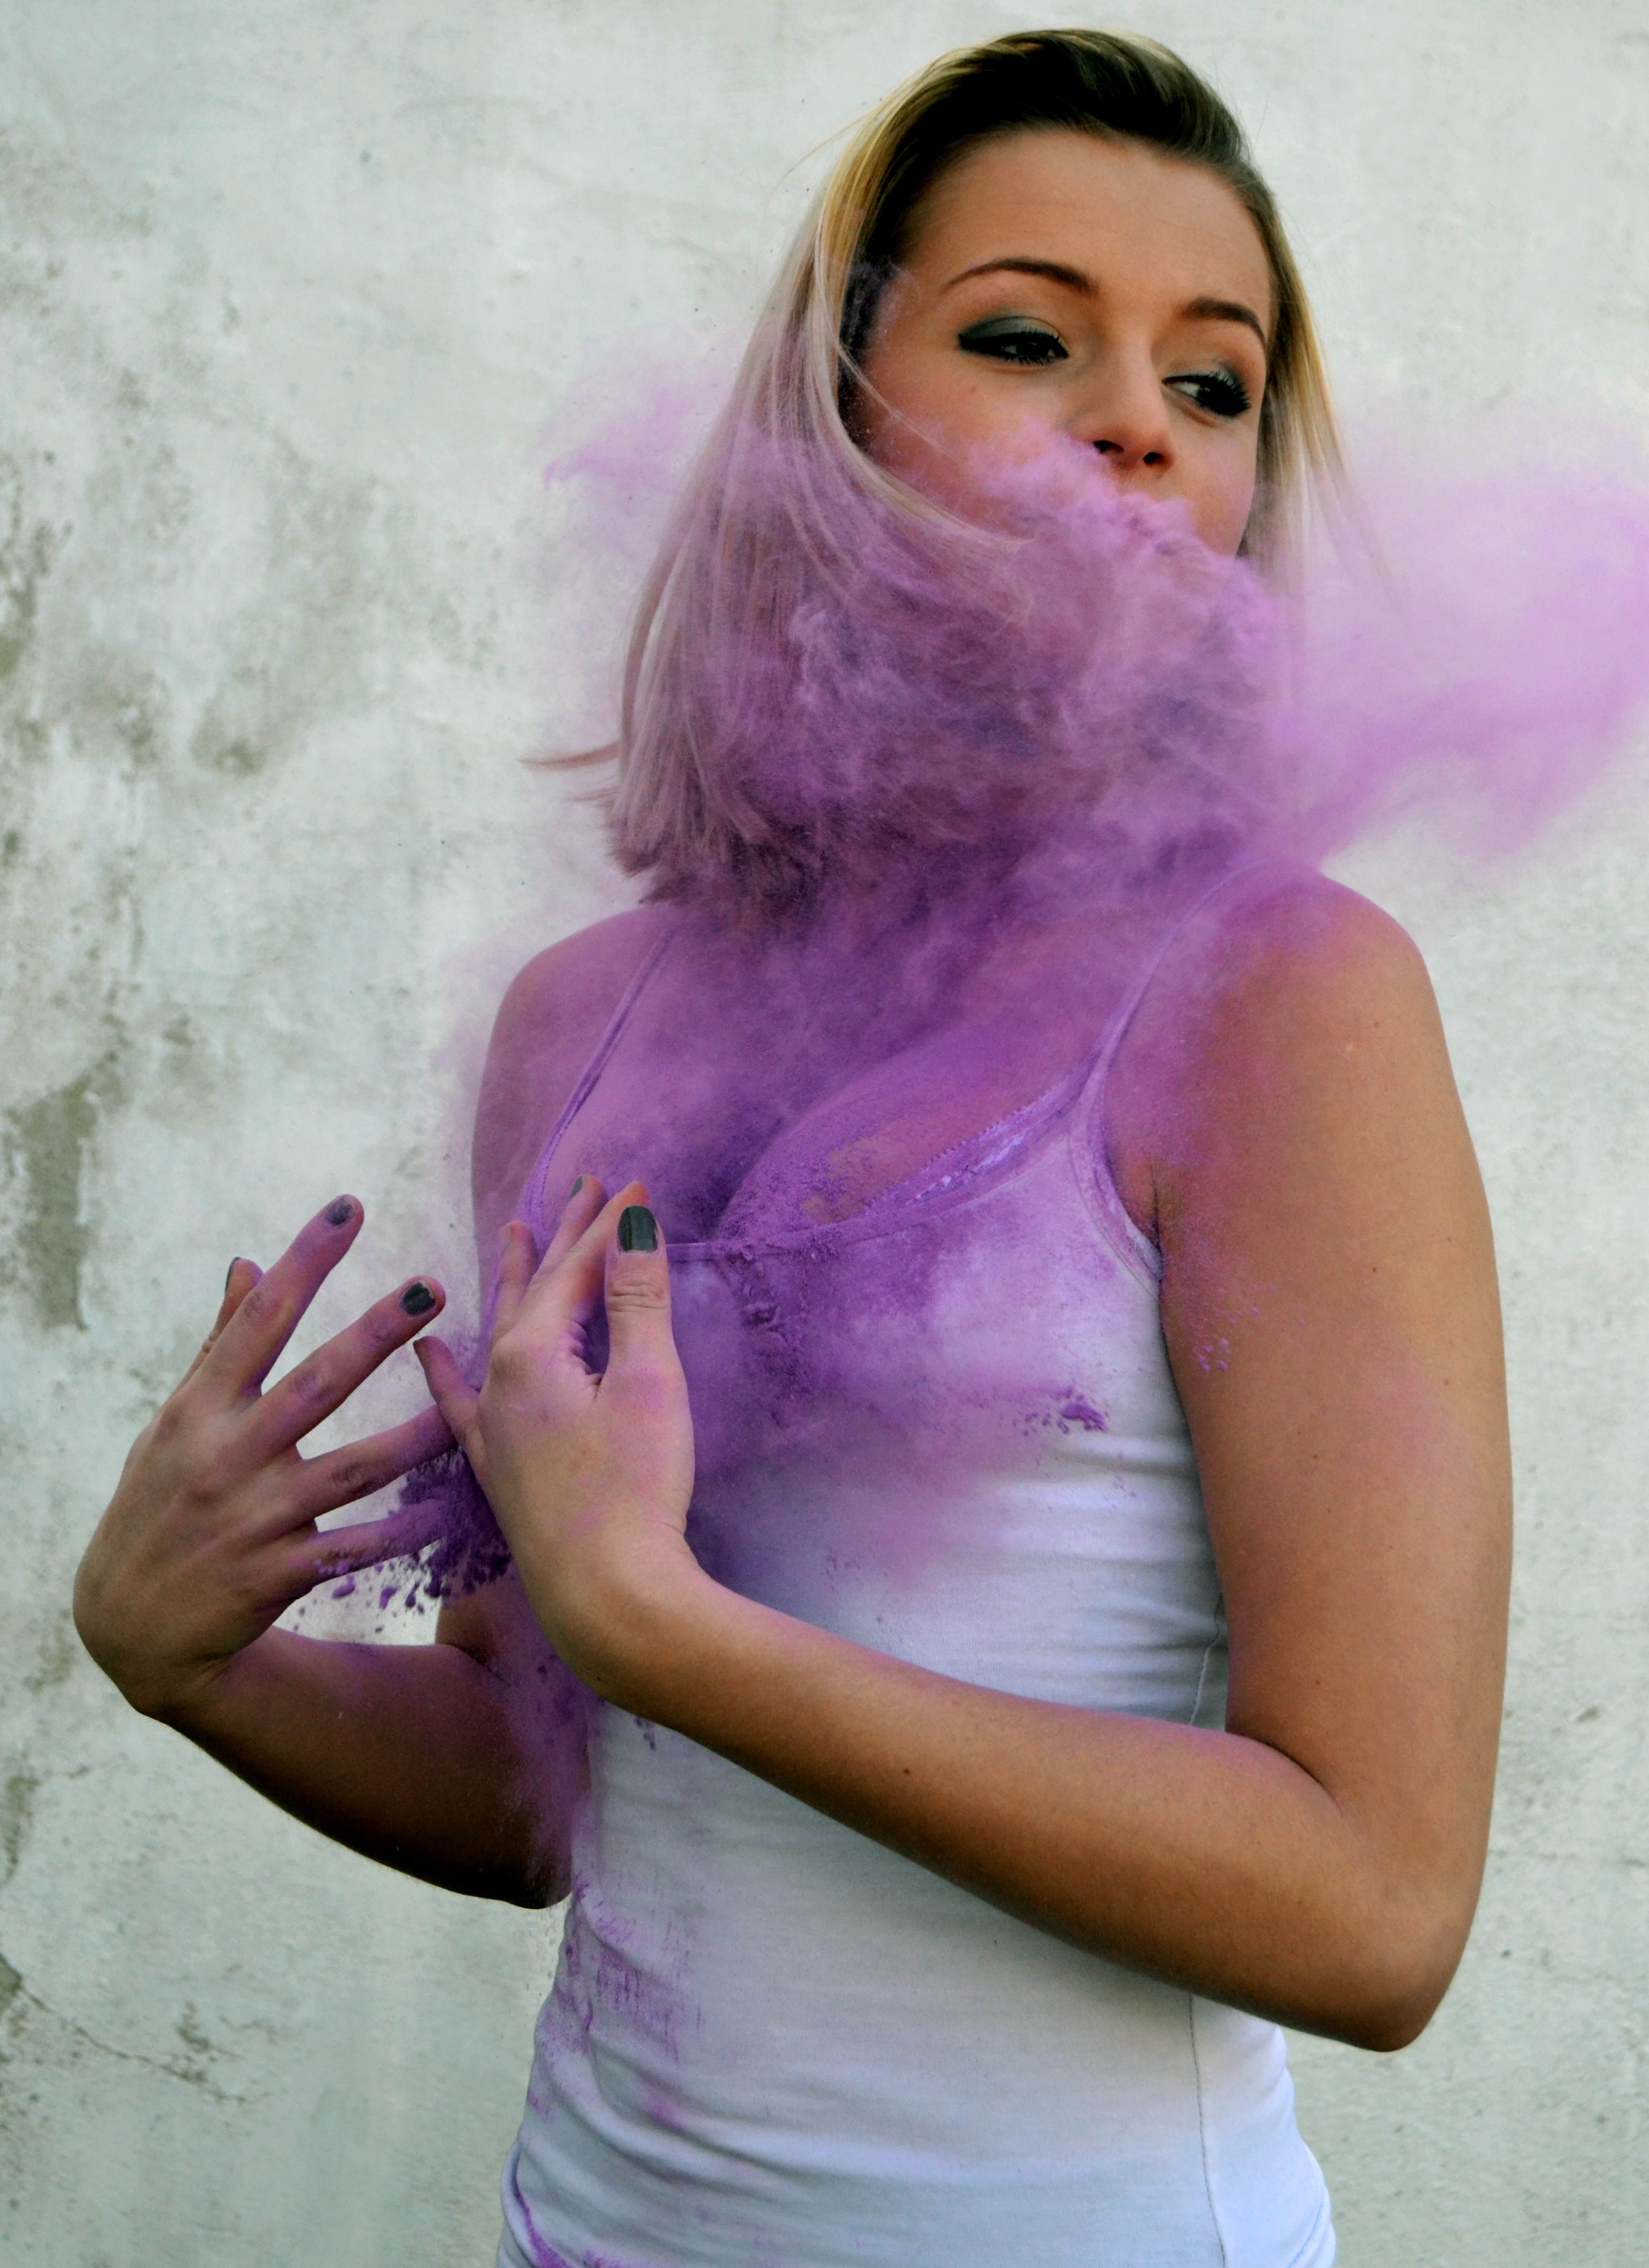
hand, person, girl, woman, hair, photography, purple, portrait, model, finger, color, powder, lady, pink, blonde, mouth, human body, face, eye, head, photograph, skin, beauty, blond, image, organ, holi, photo shoot, the photo shoot, sense, art model